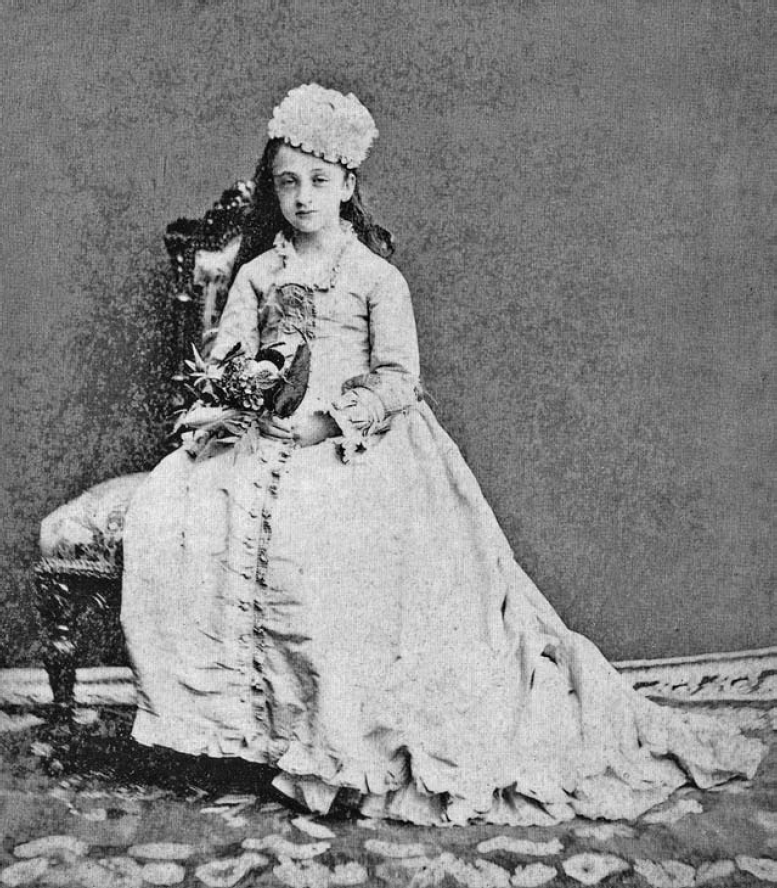
นาซีเม ซุลตาน

| name = นาซีเม ซุลตาน
| title = เจ้าหญิงแห่งออตโตมัน
| image = Nazime Sultan.png
| caption = นาซีเม ซุลตานขณะมีพระชันษา 10 ปี
| birth_place = คอนสแตนติโนเปิล จักรวรรดิออตโตมัน
| death_style = สิ้นพระชนม์
| death_date = ราว ค.ศ.
| death_place = จูนิเยะฮ์ ประเทศเลบานอน
| spouse-type = พระสวามี
| spouse = อาลี ฮาลิด พาชา
| dynasty = ราชวงศ์ออตโตมัน|ออตโตมัน
| father1 = สุลต่านอับดิวล์อาซิซ
| mother1 = ฮัยรานีดิล คาดึน
| religion = ศาสนาอิสลาม|อิสลาม
นาซีเม ซุลตาน (ภาษาตุรกีออตโตมัน|ตุรกีออตโตมัน: ) เป็นเจ้าหญิงออตโตมัน พระราชธิดาในสุลต่านอับดิวล์อาซิซ กับฮัยรานีดิล คาดึน
== พระประวัติ ==
นาซีเม ซุลตานประสูติเมื่อวันที่ 14 กุมภาพันธ์ ค.ศ. 1866 ณ พระราชวังโดลมาบาห์เช เป็นพระราชธิดาในสุลต่านอับดิวล์อาซิซ () กับฮัยรานีดิล คาดึน () นับเป็นพระราชธิดาลำดับที่สามของพระชนก และเป็นลำดับที่หนึ่งของพระชนนี พระองค์เป็นโสทรเชษฐภคินีของเคาะลีฟะฮ์อับดิวล์เมจิดที่ 2 ()
30 พฤษภาคม ค.ศ. 1876 สุลต่านอับดิวล์อาซิซ พระชนกนาถถูกคณะรัฐมนตรีปลดออกจากตำแหน่ง แล้วสถาปนาสุลต่านมูรัดที่ 5|มูรัดที่ 5 () ซึ่งเป็นพระภาติยะขึ้นเป็นสุลต่านแทน วัดถัดมาสุลต่านอับดิวล์อาซิซจึงย้ายไปประทับที่พระราชวังเฟรีเย แต่ฮัยรานีดิลและสาวสรรกำนัลในคนอื่น ๆ ปฏิเสธที่จะออกจากพระราชวังโดลมาบาห์เช จึงถูกจับเพราะกระทำการกระด้างกระเดื่อง ทั้งหมดถูกคุมตัวไปยังพระราชวังเฟรีเย พร้อมถูกริบทรัพย์สินมีค่าไปหมด กระทั่งวันที่ 4 มิถุนายนปีเดียวกัน อดีตสุลต่านอับดิวล์อาซิซเสด็จสวรรคตอย่างมีเงื่อนงำ ขณะที่นาซีเมมีพระชันษา 10 ปี พระองค์ยังคงประทับอยู่ในพระราชวังเฟรีเยร่วมกันพระชนนีและพระอนุชาที่ขณะนั้นมีพระชันษา 8 ปี
== เสกสมรส ==
ในรัชกาลสุลต่านอับดิวล์ฮามิตที่ 2 () ได้จัดพระราชพิธีเสกสมรสให้แก่เจ้านายฝ่ายในสามพระองค์คือ นาซีเม ซุลตาน, ซาลีฮา ซุลตาน และเอมีเน ซุลตาน โดยพระองค์เสกสมรสกับอาลี ฮาลิด พาชา บุตรอีบราฮิม เดร์วิช พาชา เมื่อวันที่ 20 เมษายน ค.ศ. 1889 ณ พระราชวังยึลดึซ แต่มิได้ประสูติกาลพระบุตรแม้แต่พระองค์เดียว
นาซีเม ซุลตานและพระภัสดาได้รับพระราชทานวังย่านคูรูเชชเมให้เป็นที่ประทับ ขนานนามว่าวังนาซีเม ซุลตาน ภายในมีการจัดการแสดงดนตรีเกี่ยวกับศาสนา
== ทรงลี้ภัย ==
ครอบครัวของพระองค์ถูกส่งให้ลี้ภัยออกนอกประเทศเมื่อ ค.ศ. 1924 นาซีเมและพระสวามีได้ประทับที่เมืองจูนิเยะฮ์ ประเทศเลบานอน ทั้งสองอาศัยอยู่ในพระตำหนักที่รายล้อมด้วยเรือกสวน ระหว่างที่ลี้ภัยพระองค์มักประทานเครื่องเพชรต่าง ๆ ให้แก่พระภาติยะและภาคิไนยหลายพระองค์
เนสลีชาห์ ซุลตาน พระภาติยะได้กล่าวถึงลักษณะของนาซีเม ซุลตานไว้ว่า มีพระวรองค์แบบบาง แต่มีพระโอษฐ์ใหญ่เช่นพระชนกดูค่อนข้างน่าเกลียด แต่พอดูรวม ๆ ก็งามน่าประทับใจ
== สิ้นพระชนม์ ==
นาซีเม ซุลตานสิ้นพระชนม์เมื่อ ค.ศ. 1947 ที่เมืองจูนิเยะฮ์ ประเทศเลบานอน พระศพถูกฝังไว้มัสยิดสุลต่านเซลิม กรุงดามัสกัส ประเทศซีเรีย และอีกหนึ่งปีต่อมา อาลี ฮาลิด พาชาก็เสียชีวิตลงที่เมืองมักกะฮ์ ประเทศซาอุดีอาระเบีย
==อ้างอิง==
หมวดหมู่:บุคคลจากอิสตันบูล
หมวดหมู่:พระราชธิดาในสุลต่านออตโตมัน